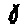
Label: 0